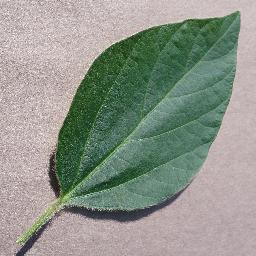
Label: Soybean___healthy